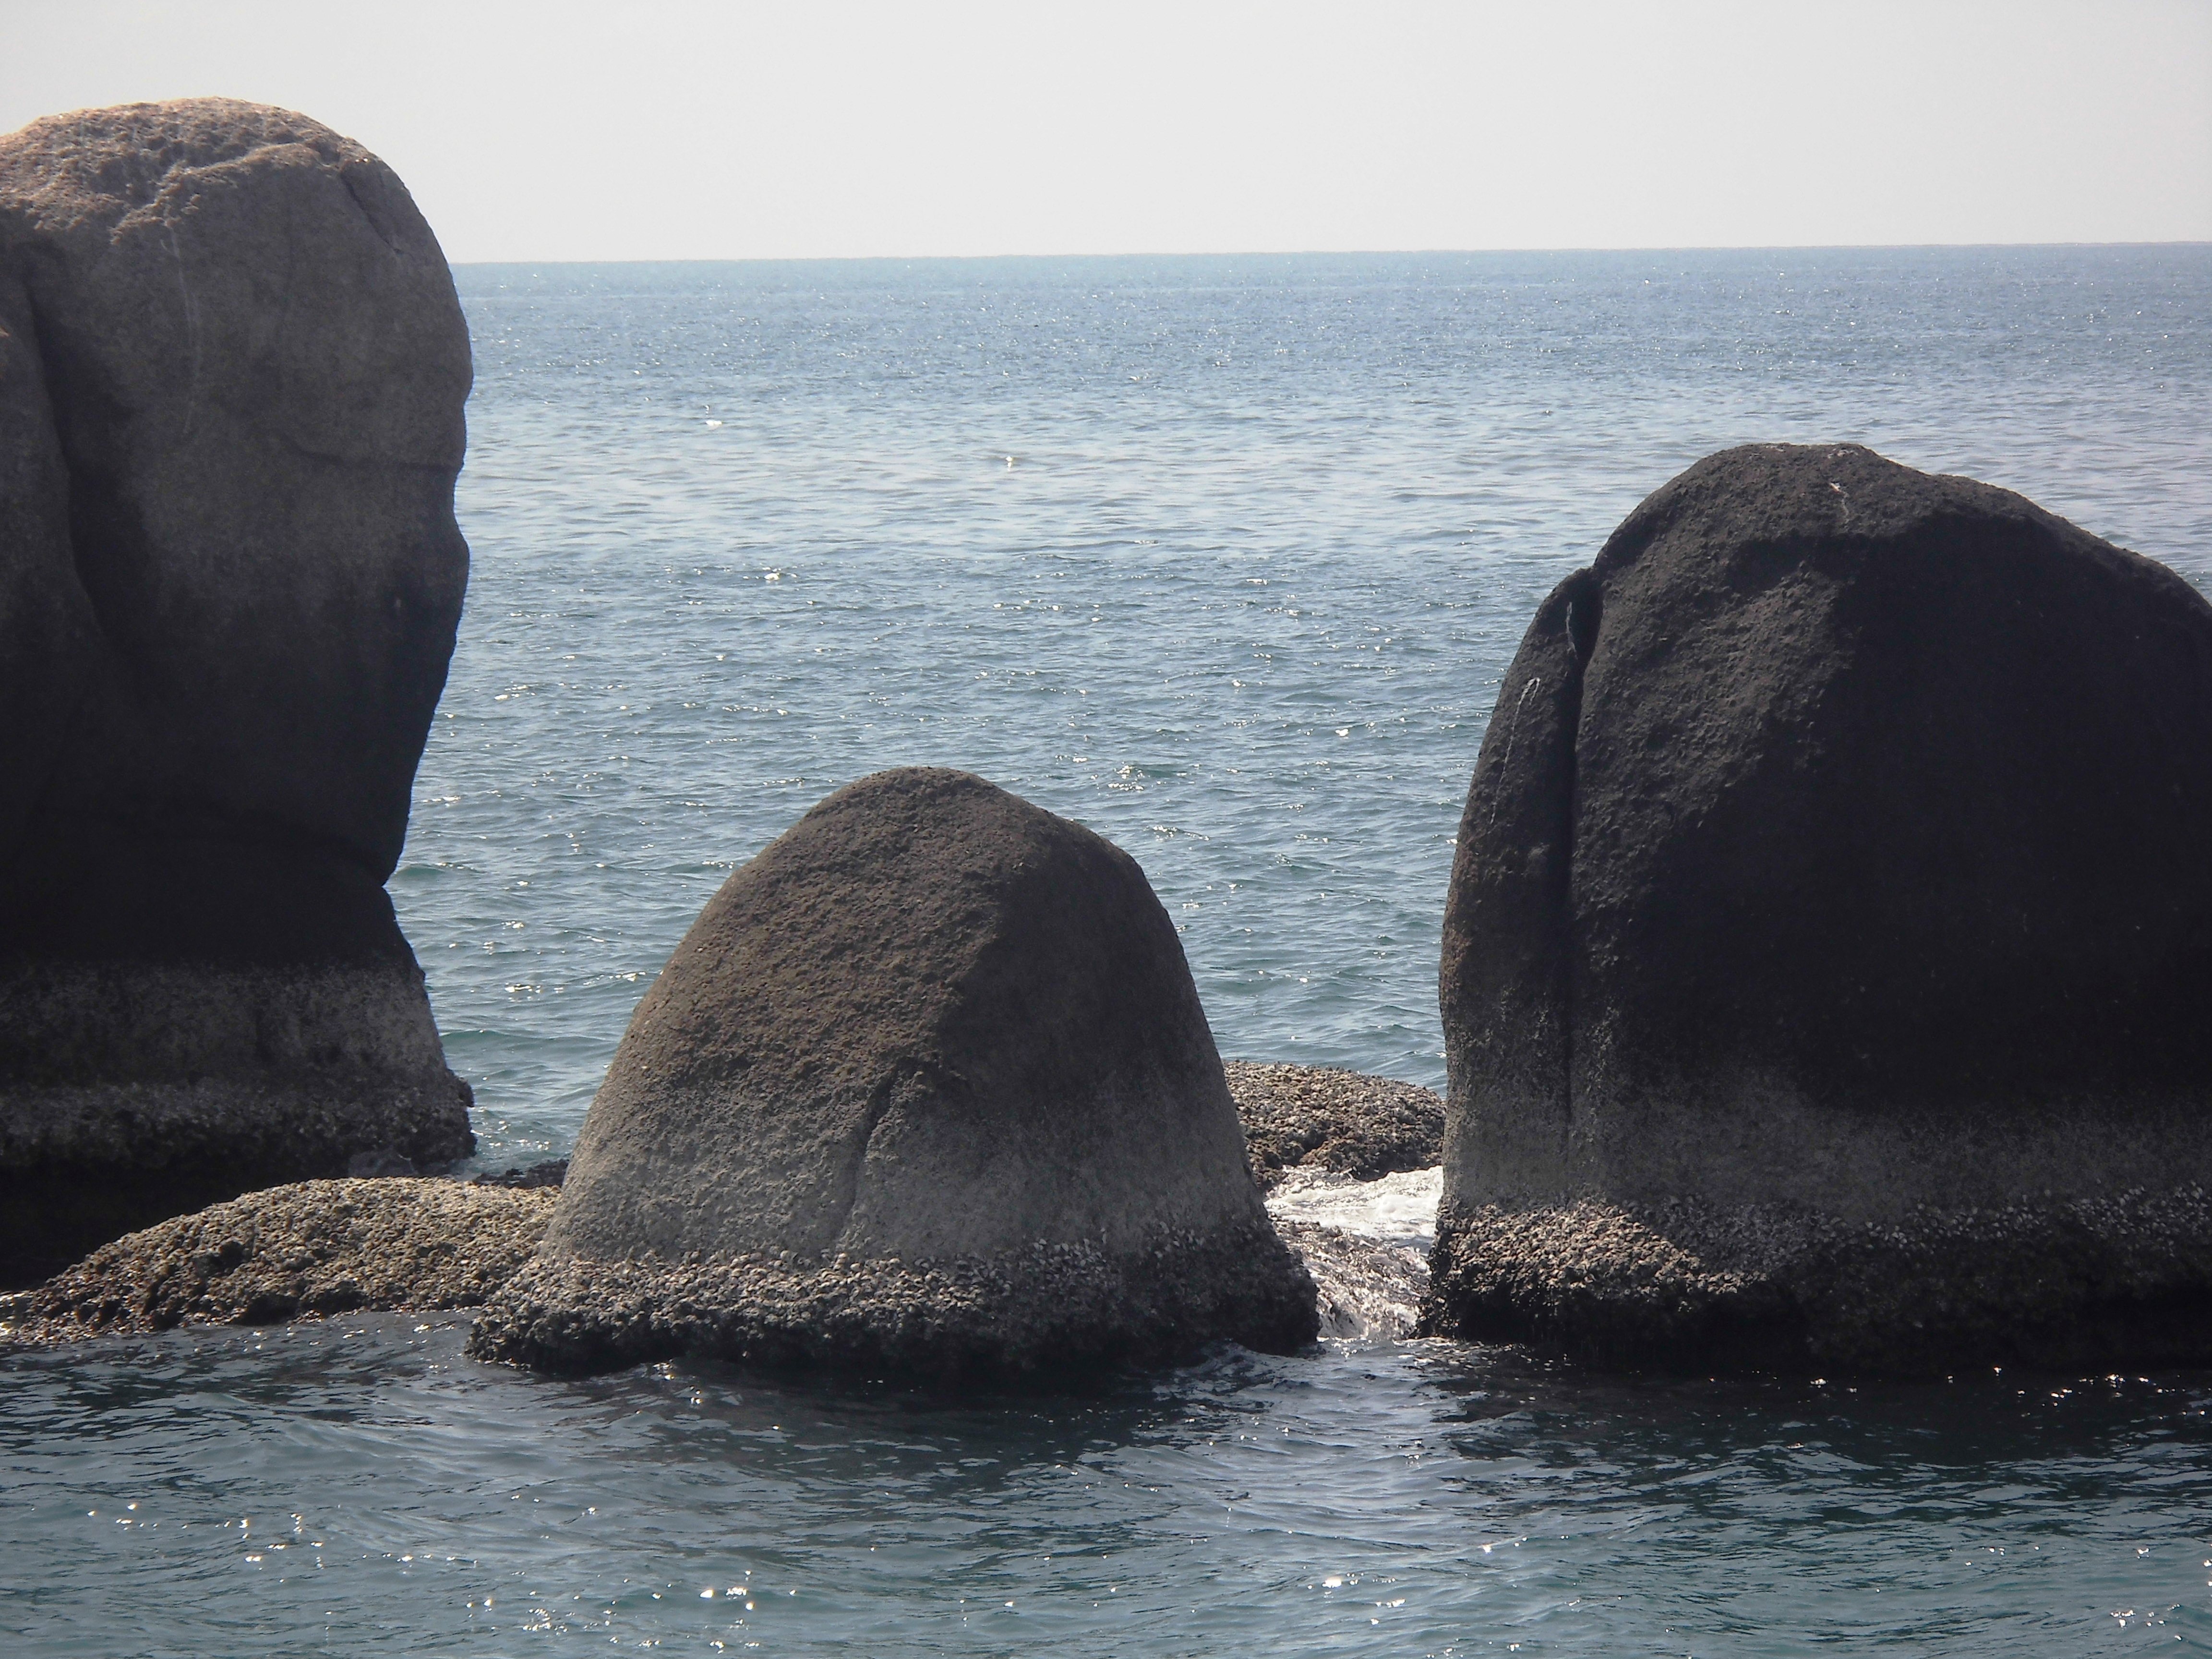
beach, landscape, sea, coast, water, nature, sand, rock, ocean, horizon, shore, wave, cliff, bay, stack, terrain, material, thailand, body of water, stones, boulder, cape, ko samui, rocky landscape, wind wave